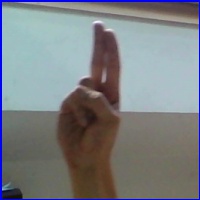
Letra: U